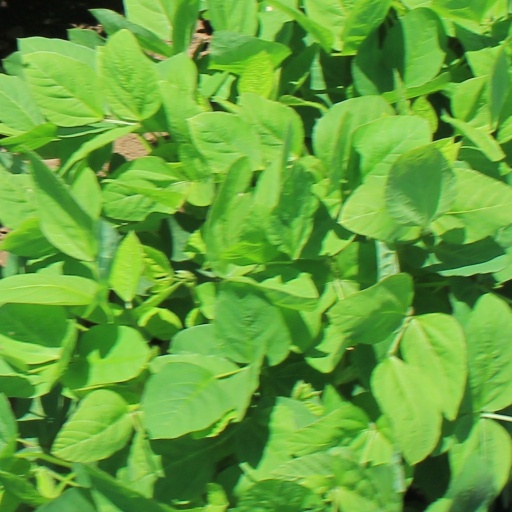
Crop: soybean